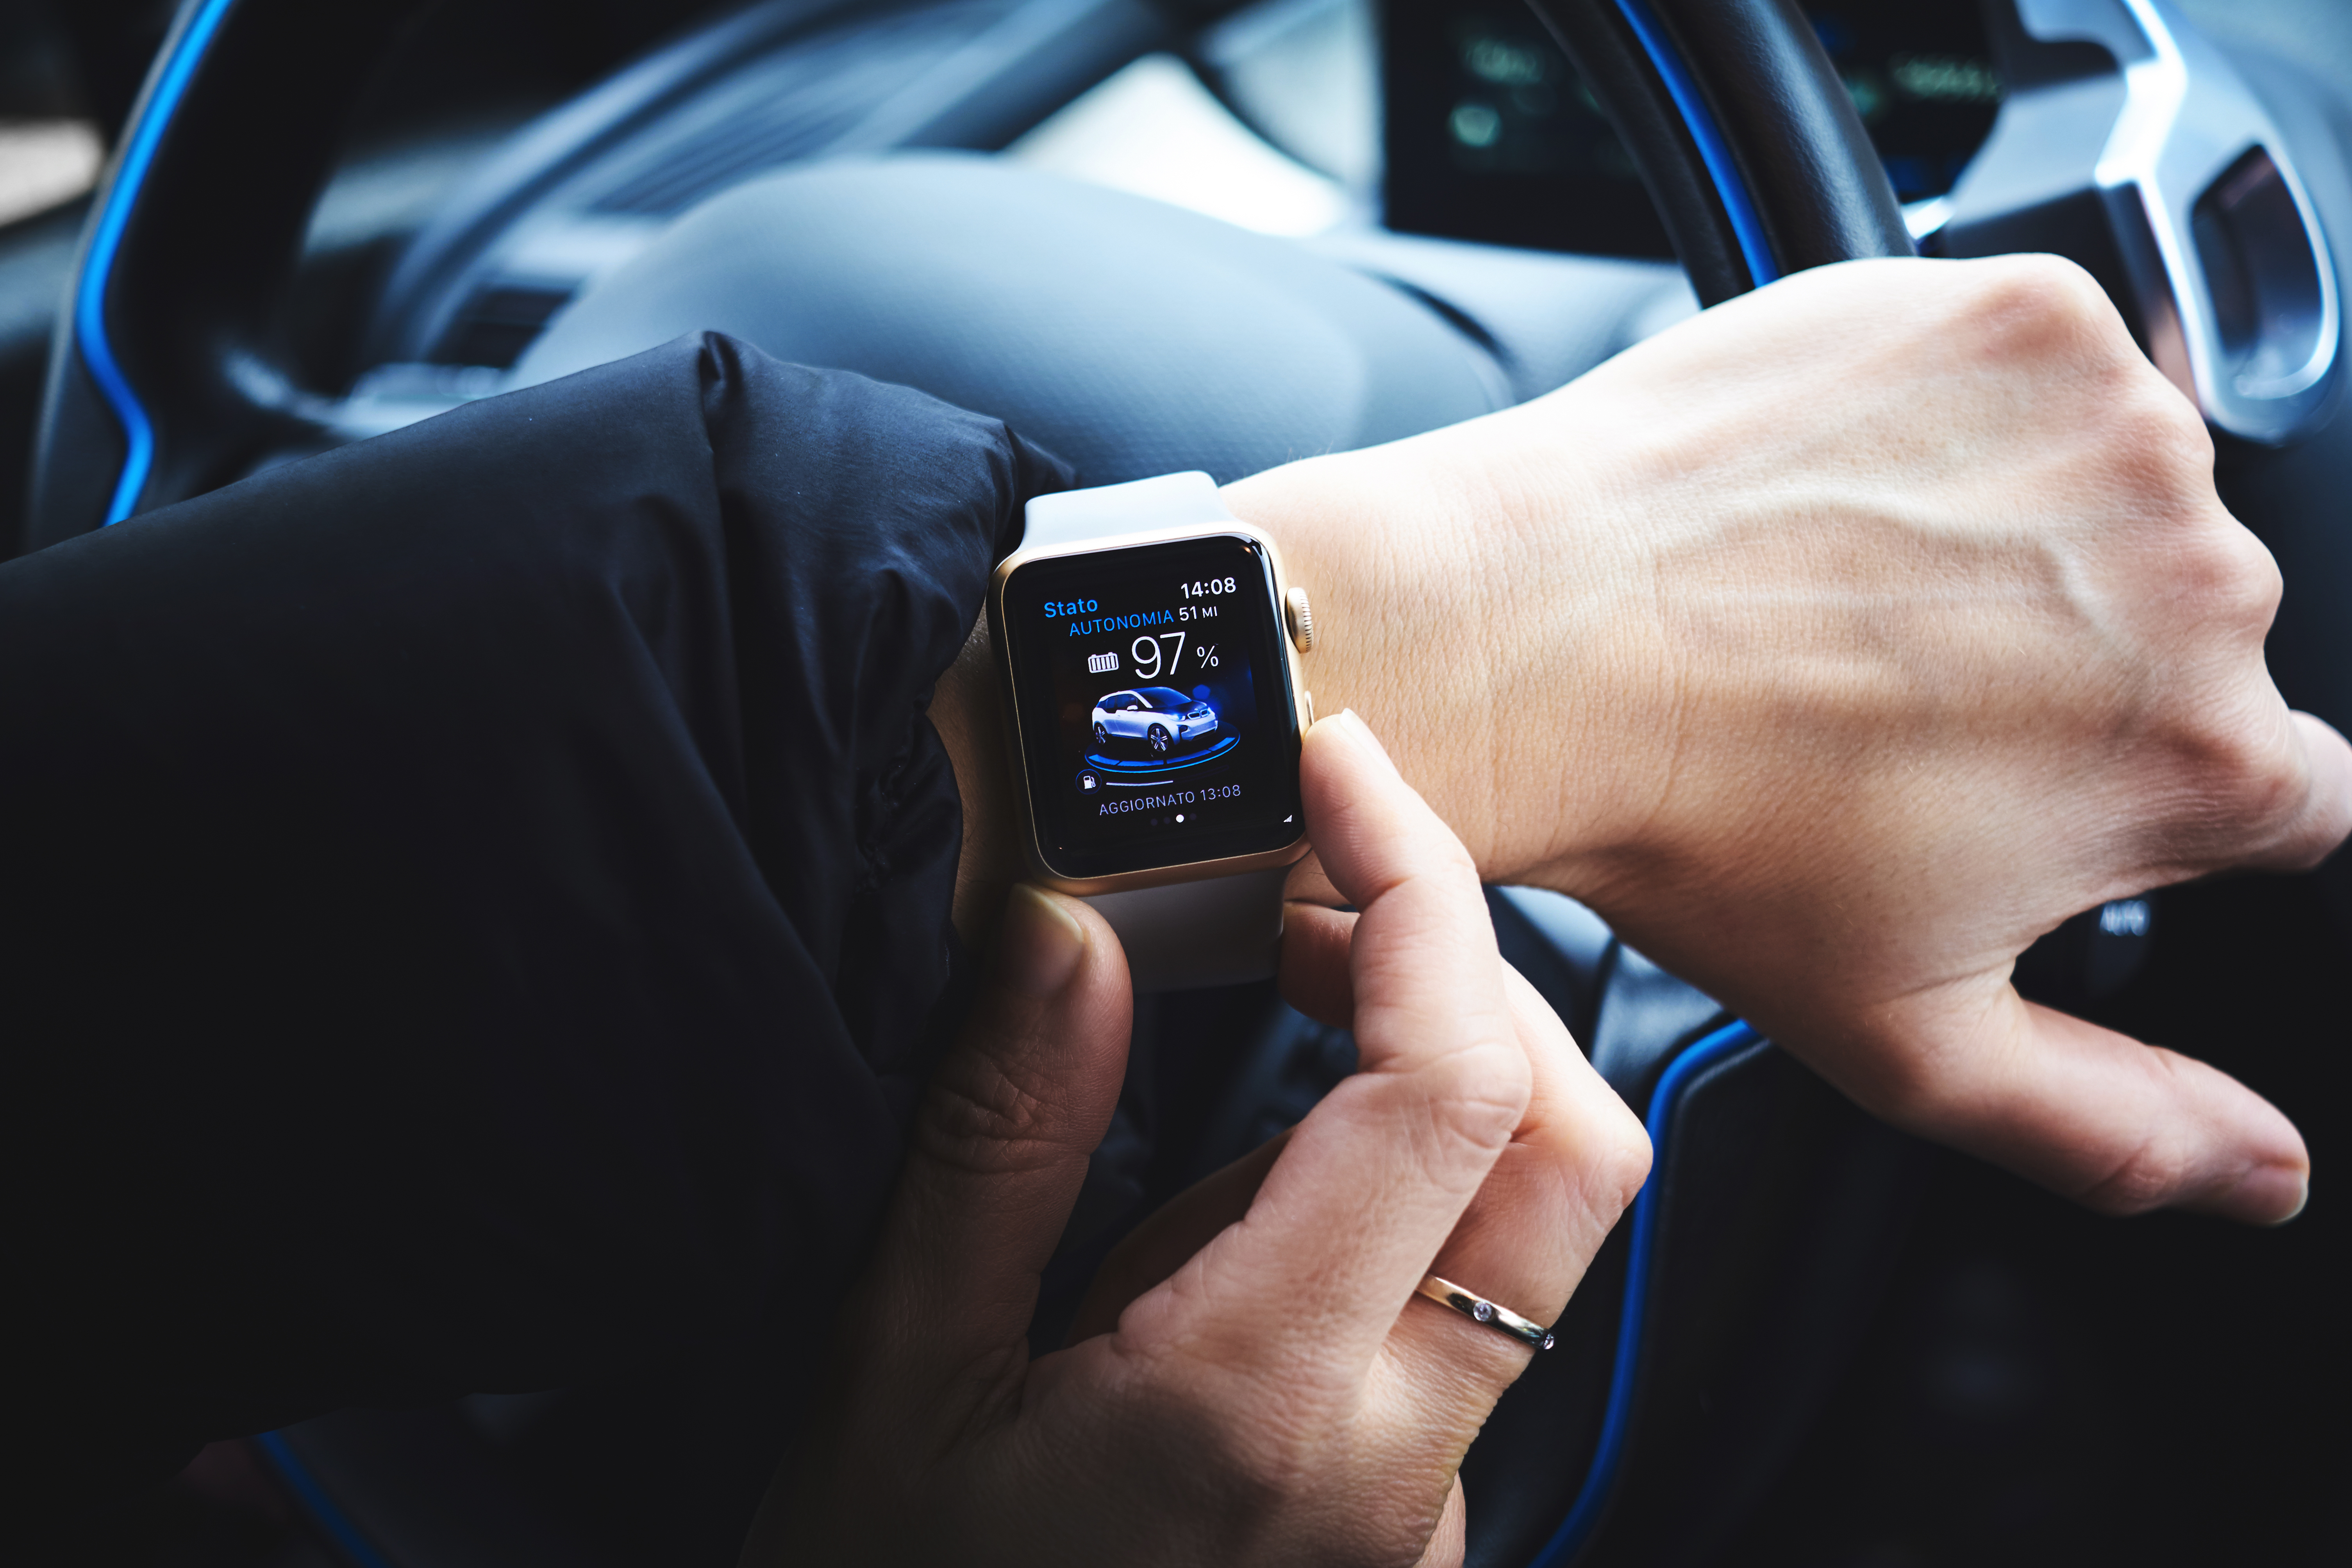
watch, hand, apple, technology, car, driving, finger, vehicle, arm, electronic